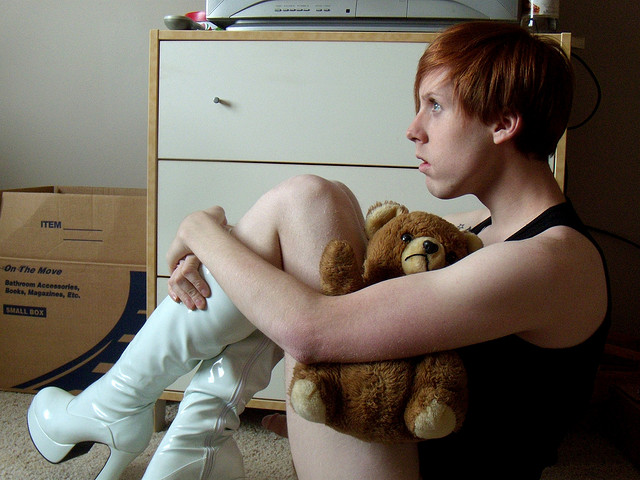
user: Given an image and a question. Answer the question in a short answer. Question: What kind of bear is the person holding? Short Answer:
assistant: teddy